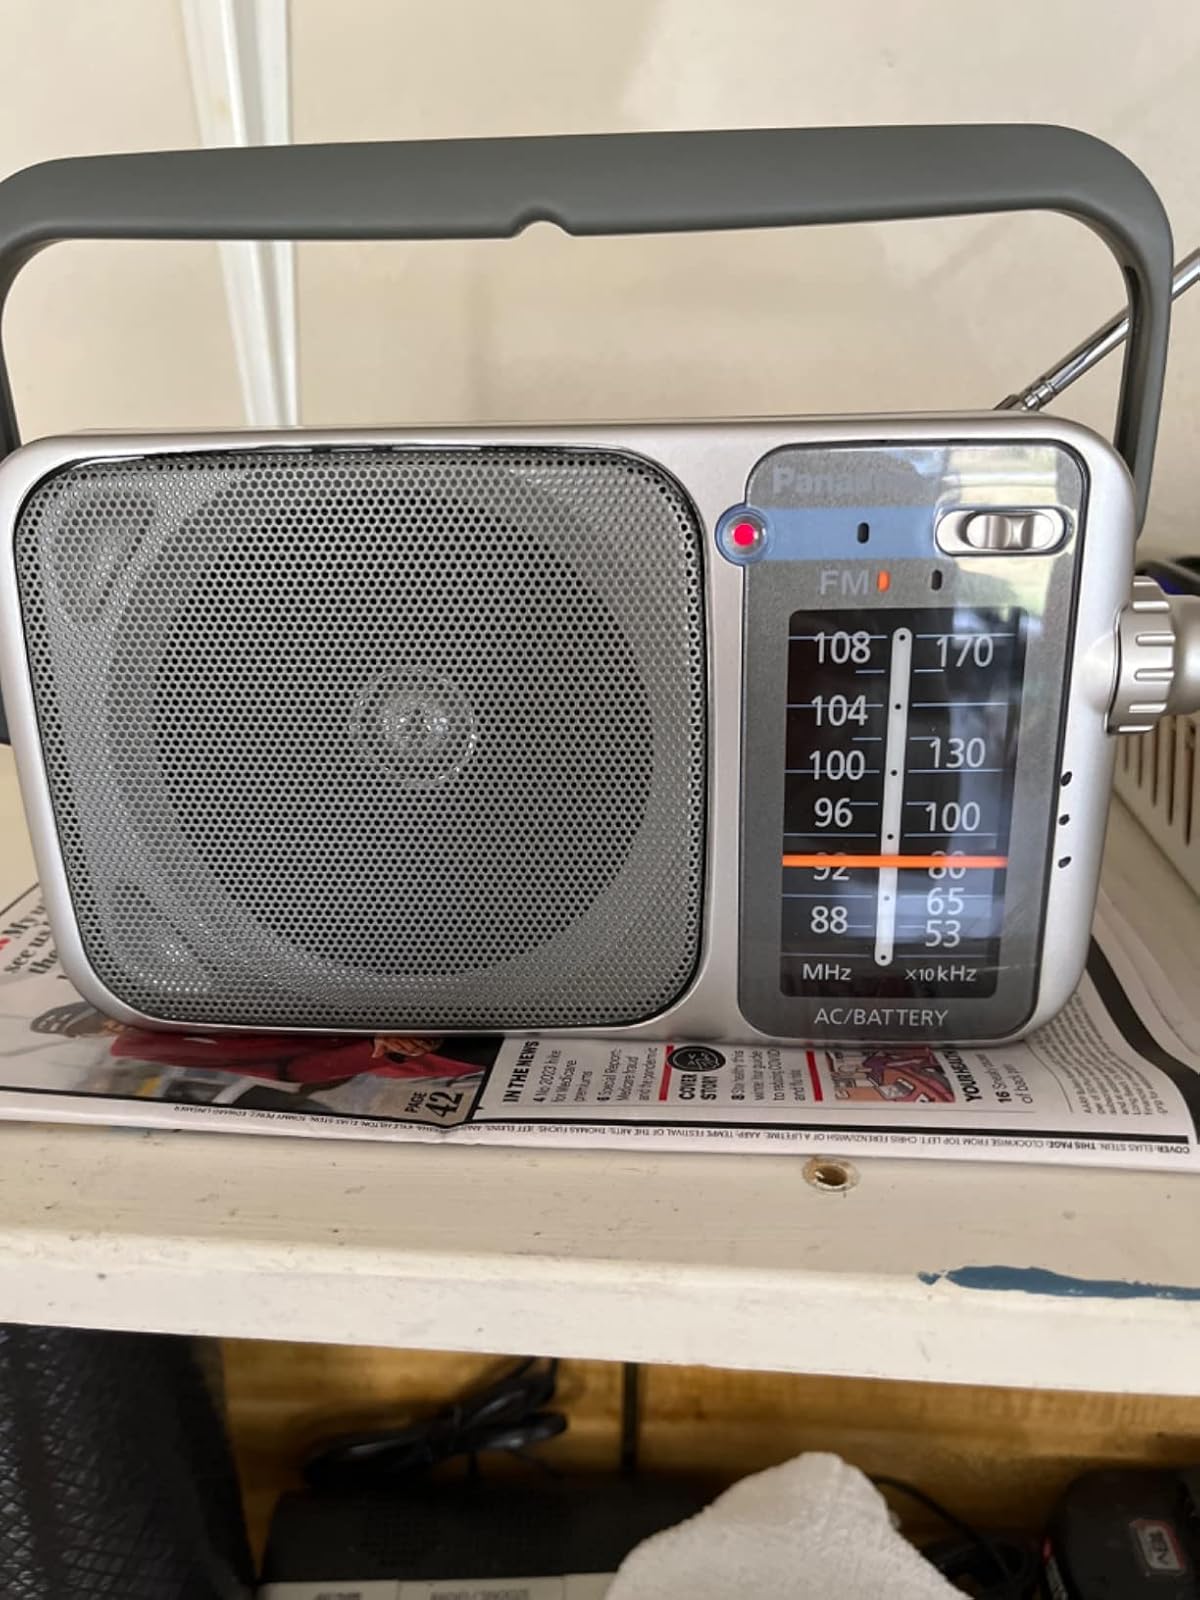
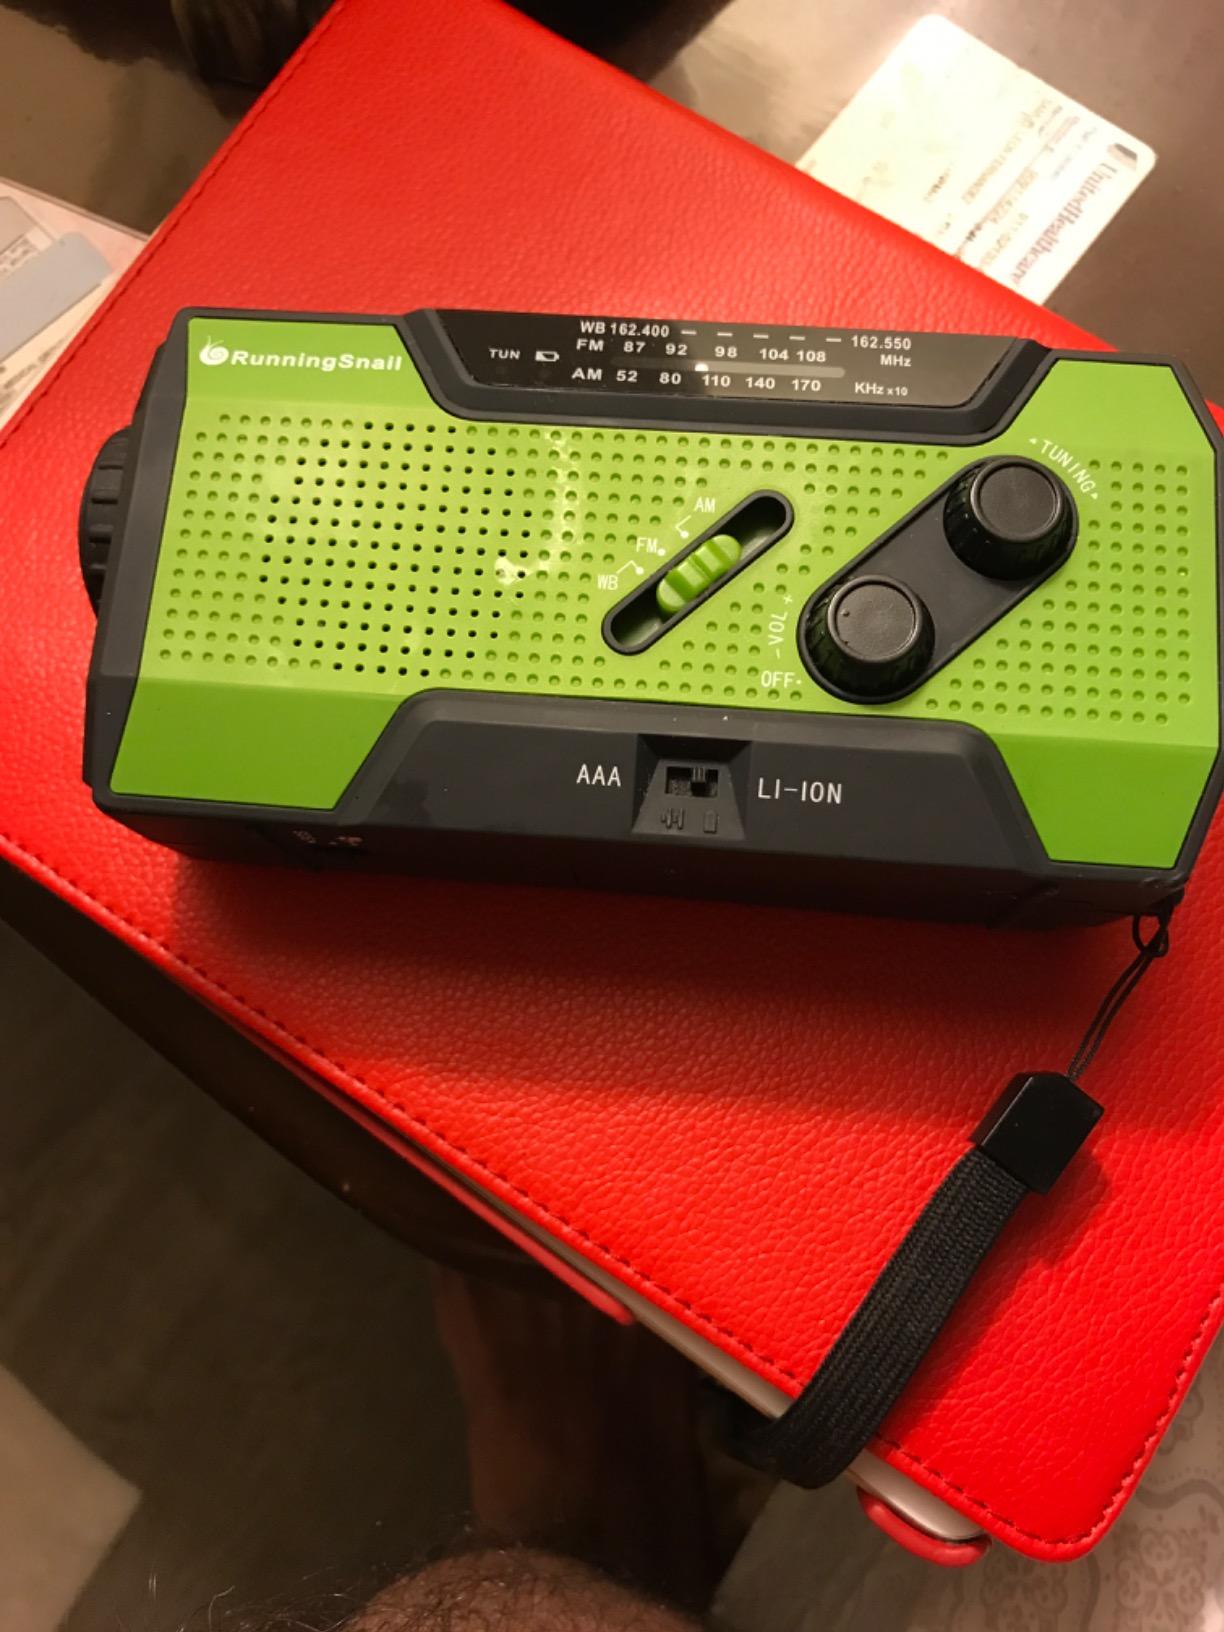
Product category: radio
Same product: no